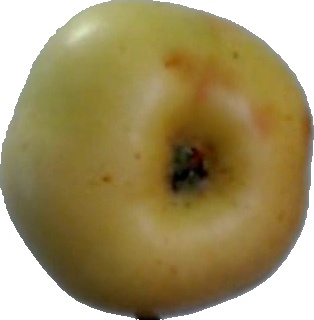
Label: apple_6